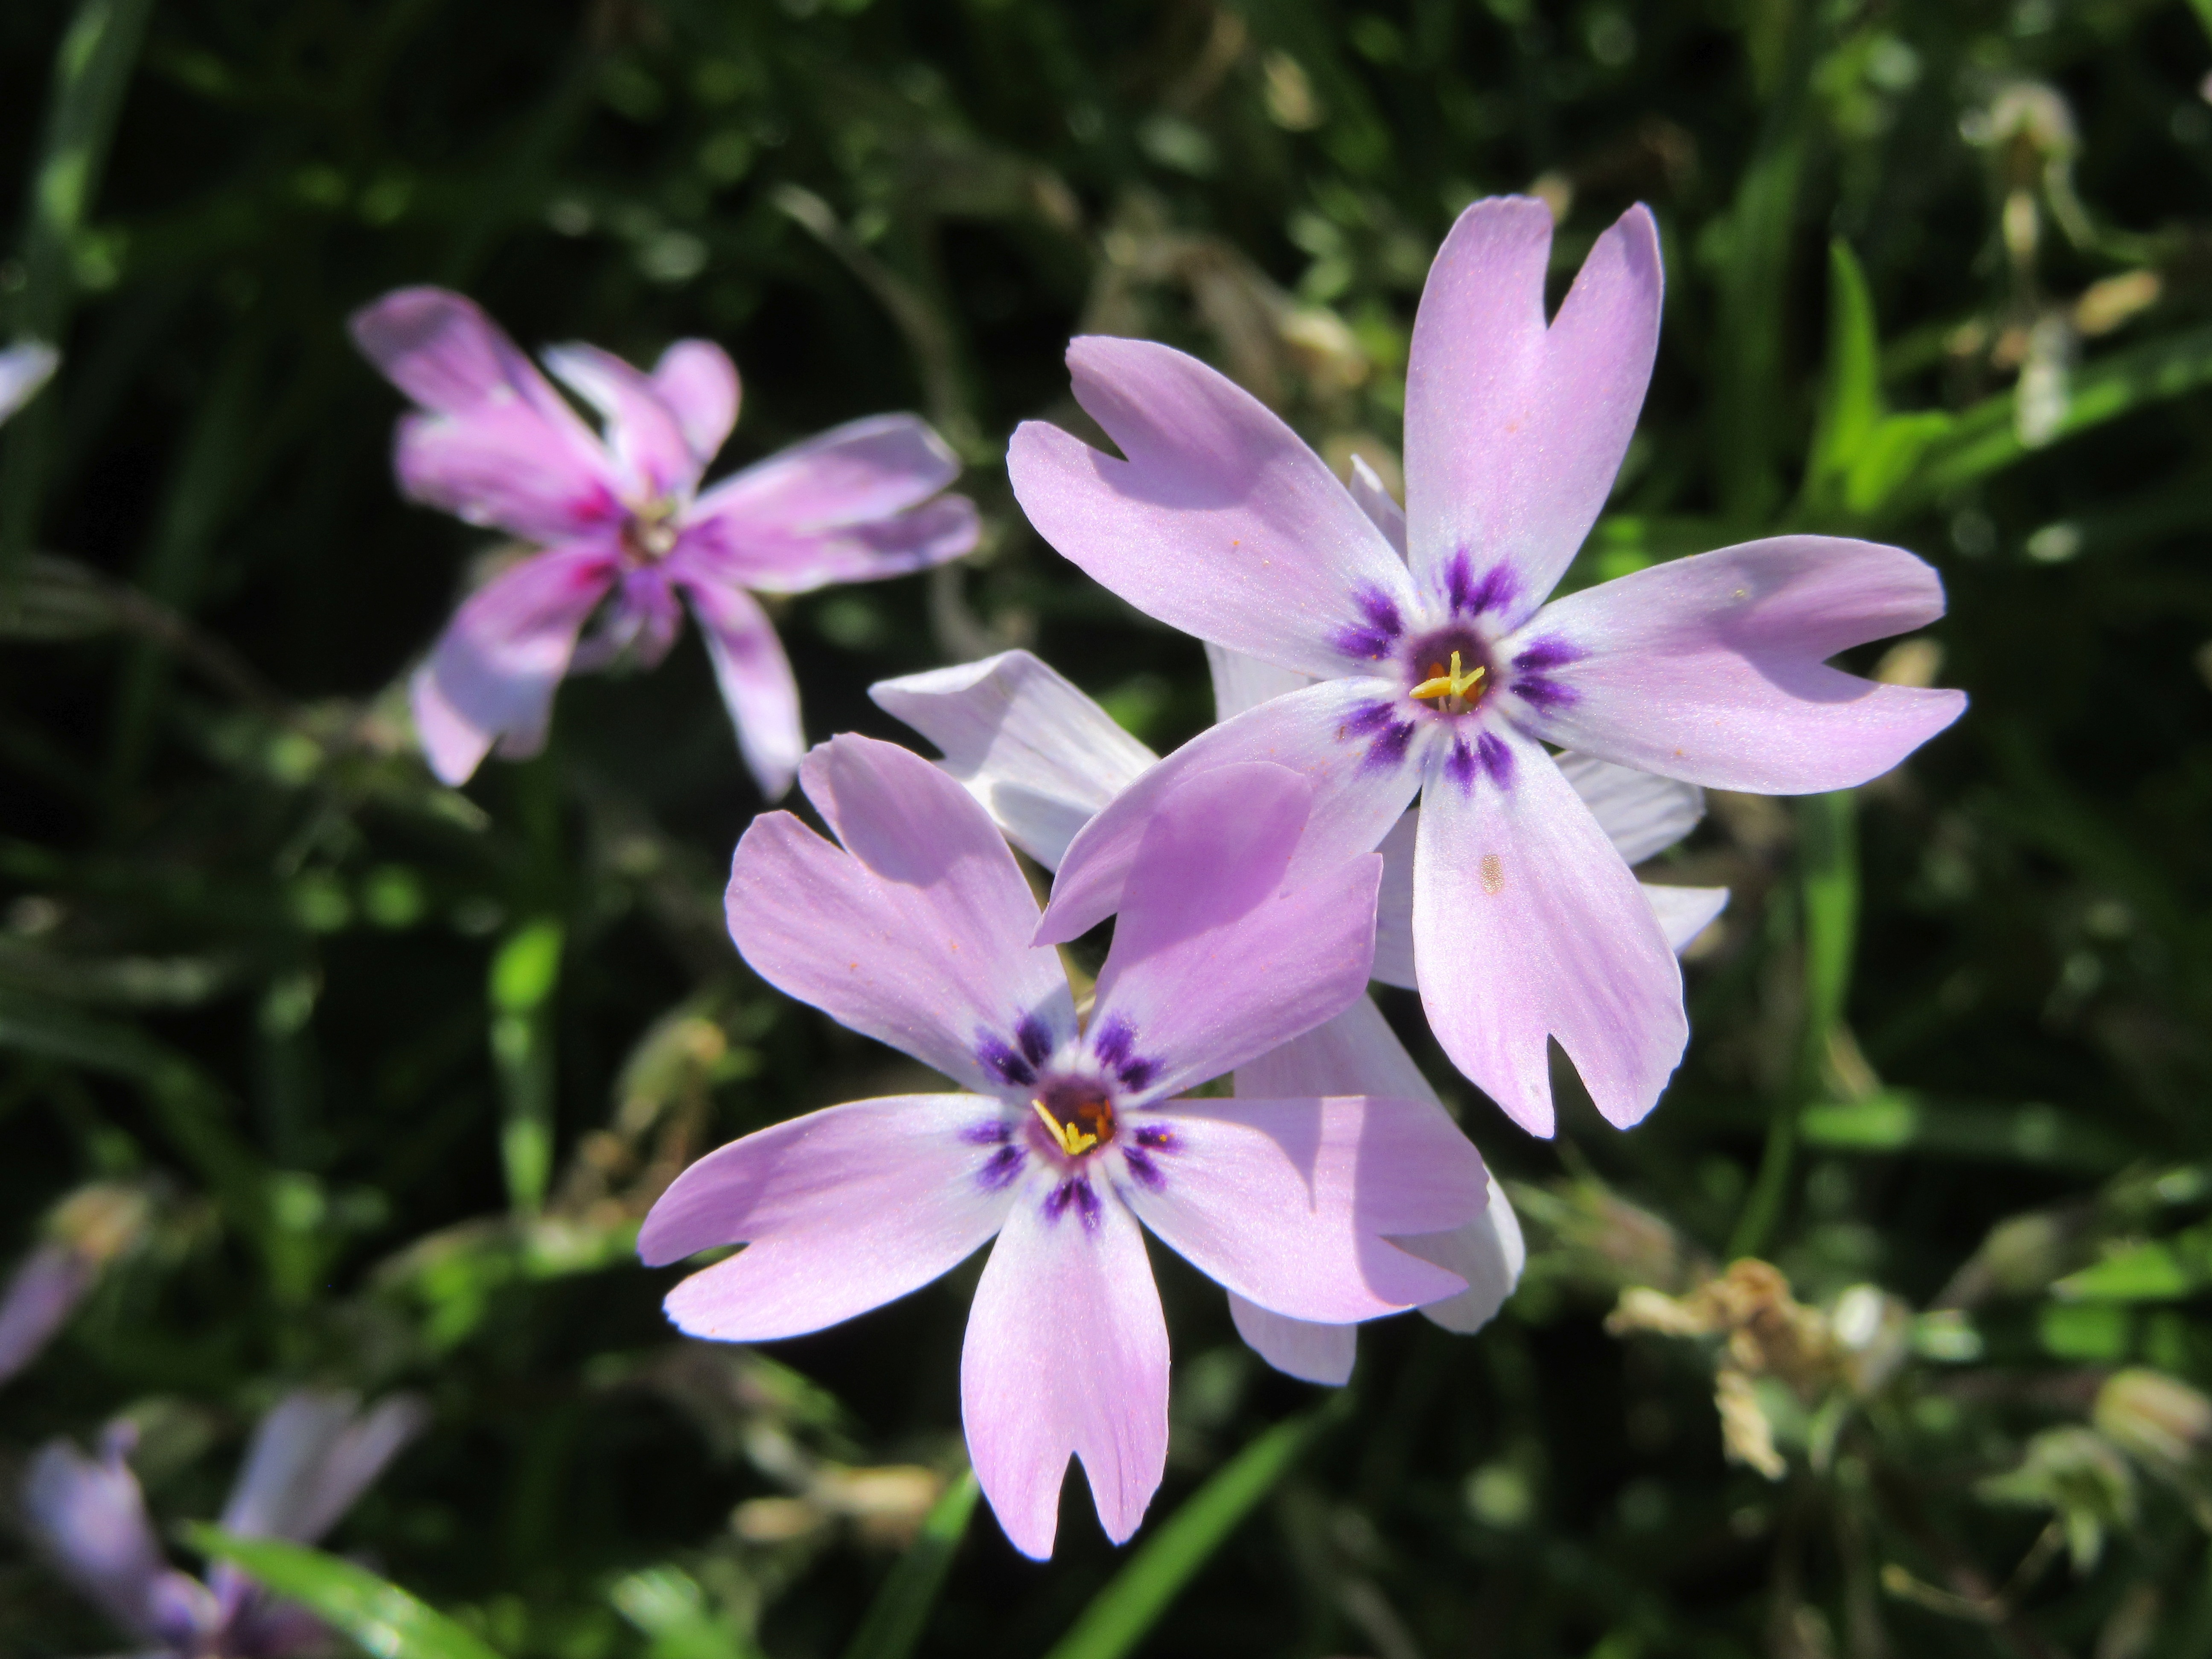
blossom, plant, flower, petal, botany, flora, wildflower, flowers, violet, macro photography, violet flowers, flowering plant, annual plant, land plant, centaurium